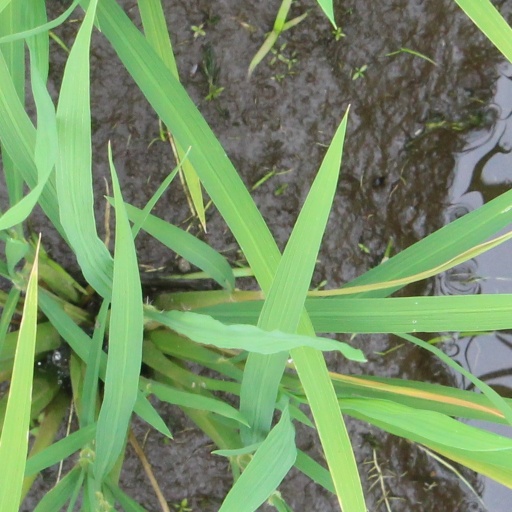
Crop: rice